Wye, Kent

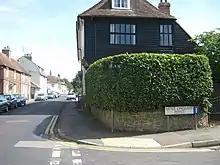
Bridge Street, 2009

Wye Racecourse's inaugural 1849 meeting was held in Fanscombe Valley, an isolated coombe and natural amphitheatre directly north of Wye Crown, and as the crow flies from Wye village. Flat racing took place annually on Oak Leaf Day, 29 May coinciding with Wye Fair.